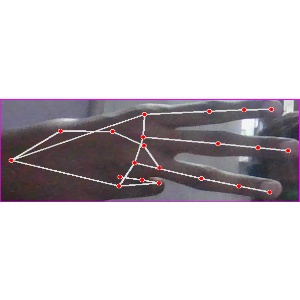
अक्षर: भ